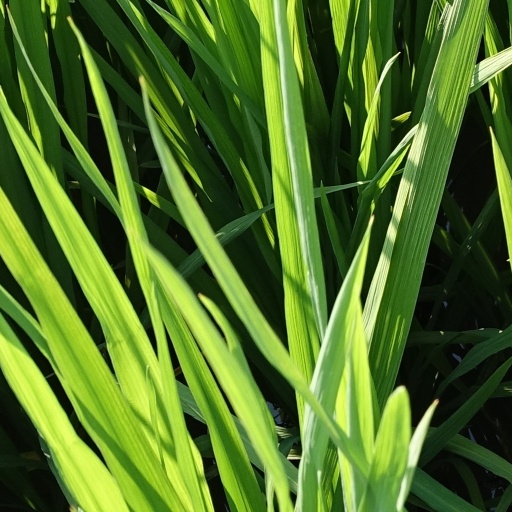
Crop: rice